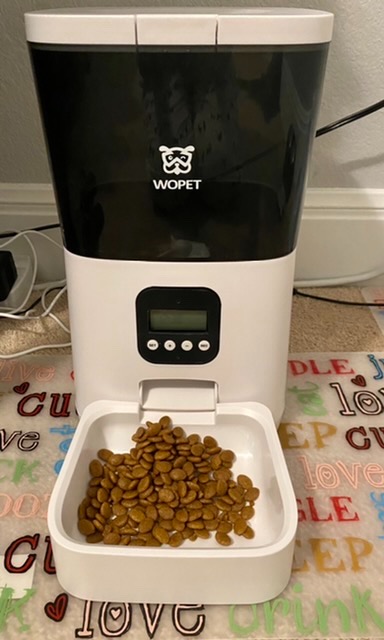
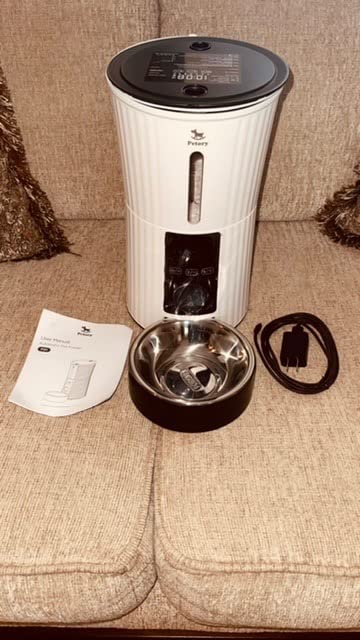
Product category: items_feeder
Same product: no